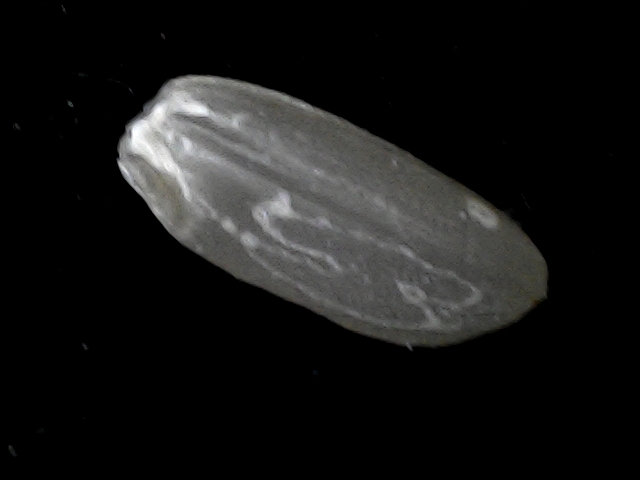
Rice variety: BD95